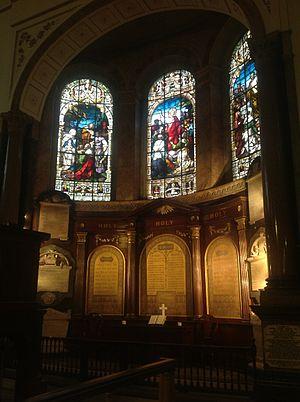
La Chapelle Wesley, initialement connue sous le nom de Chapelle de City Road, est une église méthodiste de Londres. Elle fait partie d’un ensemble qui a constitué la base londonienne historique du fondateur du méthodisme, John Wesley, et qui comporte l’ancienne chapelle des débuts dite Chapelle de la Fonderie, la maison de John Wesley et une école. On peut y visiter un musée consacré à John Wesley et au méthodisme dans la crypte de la chapelle, ainsi que la maison de John Wesley. Par ailleurs, la paroisse méthodiste est toujours active et quelque 440 membres participent aux cultes.